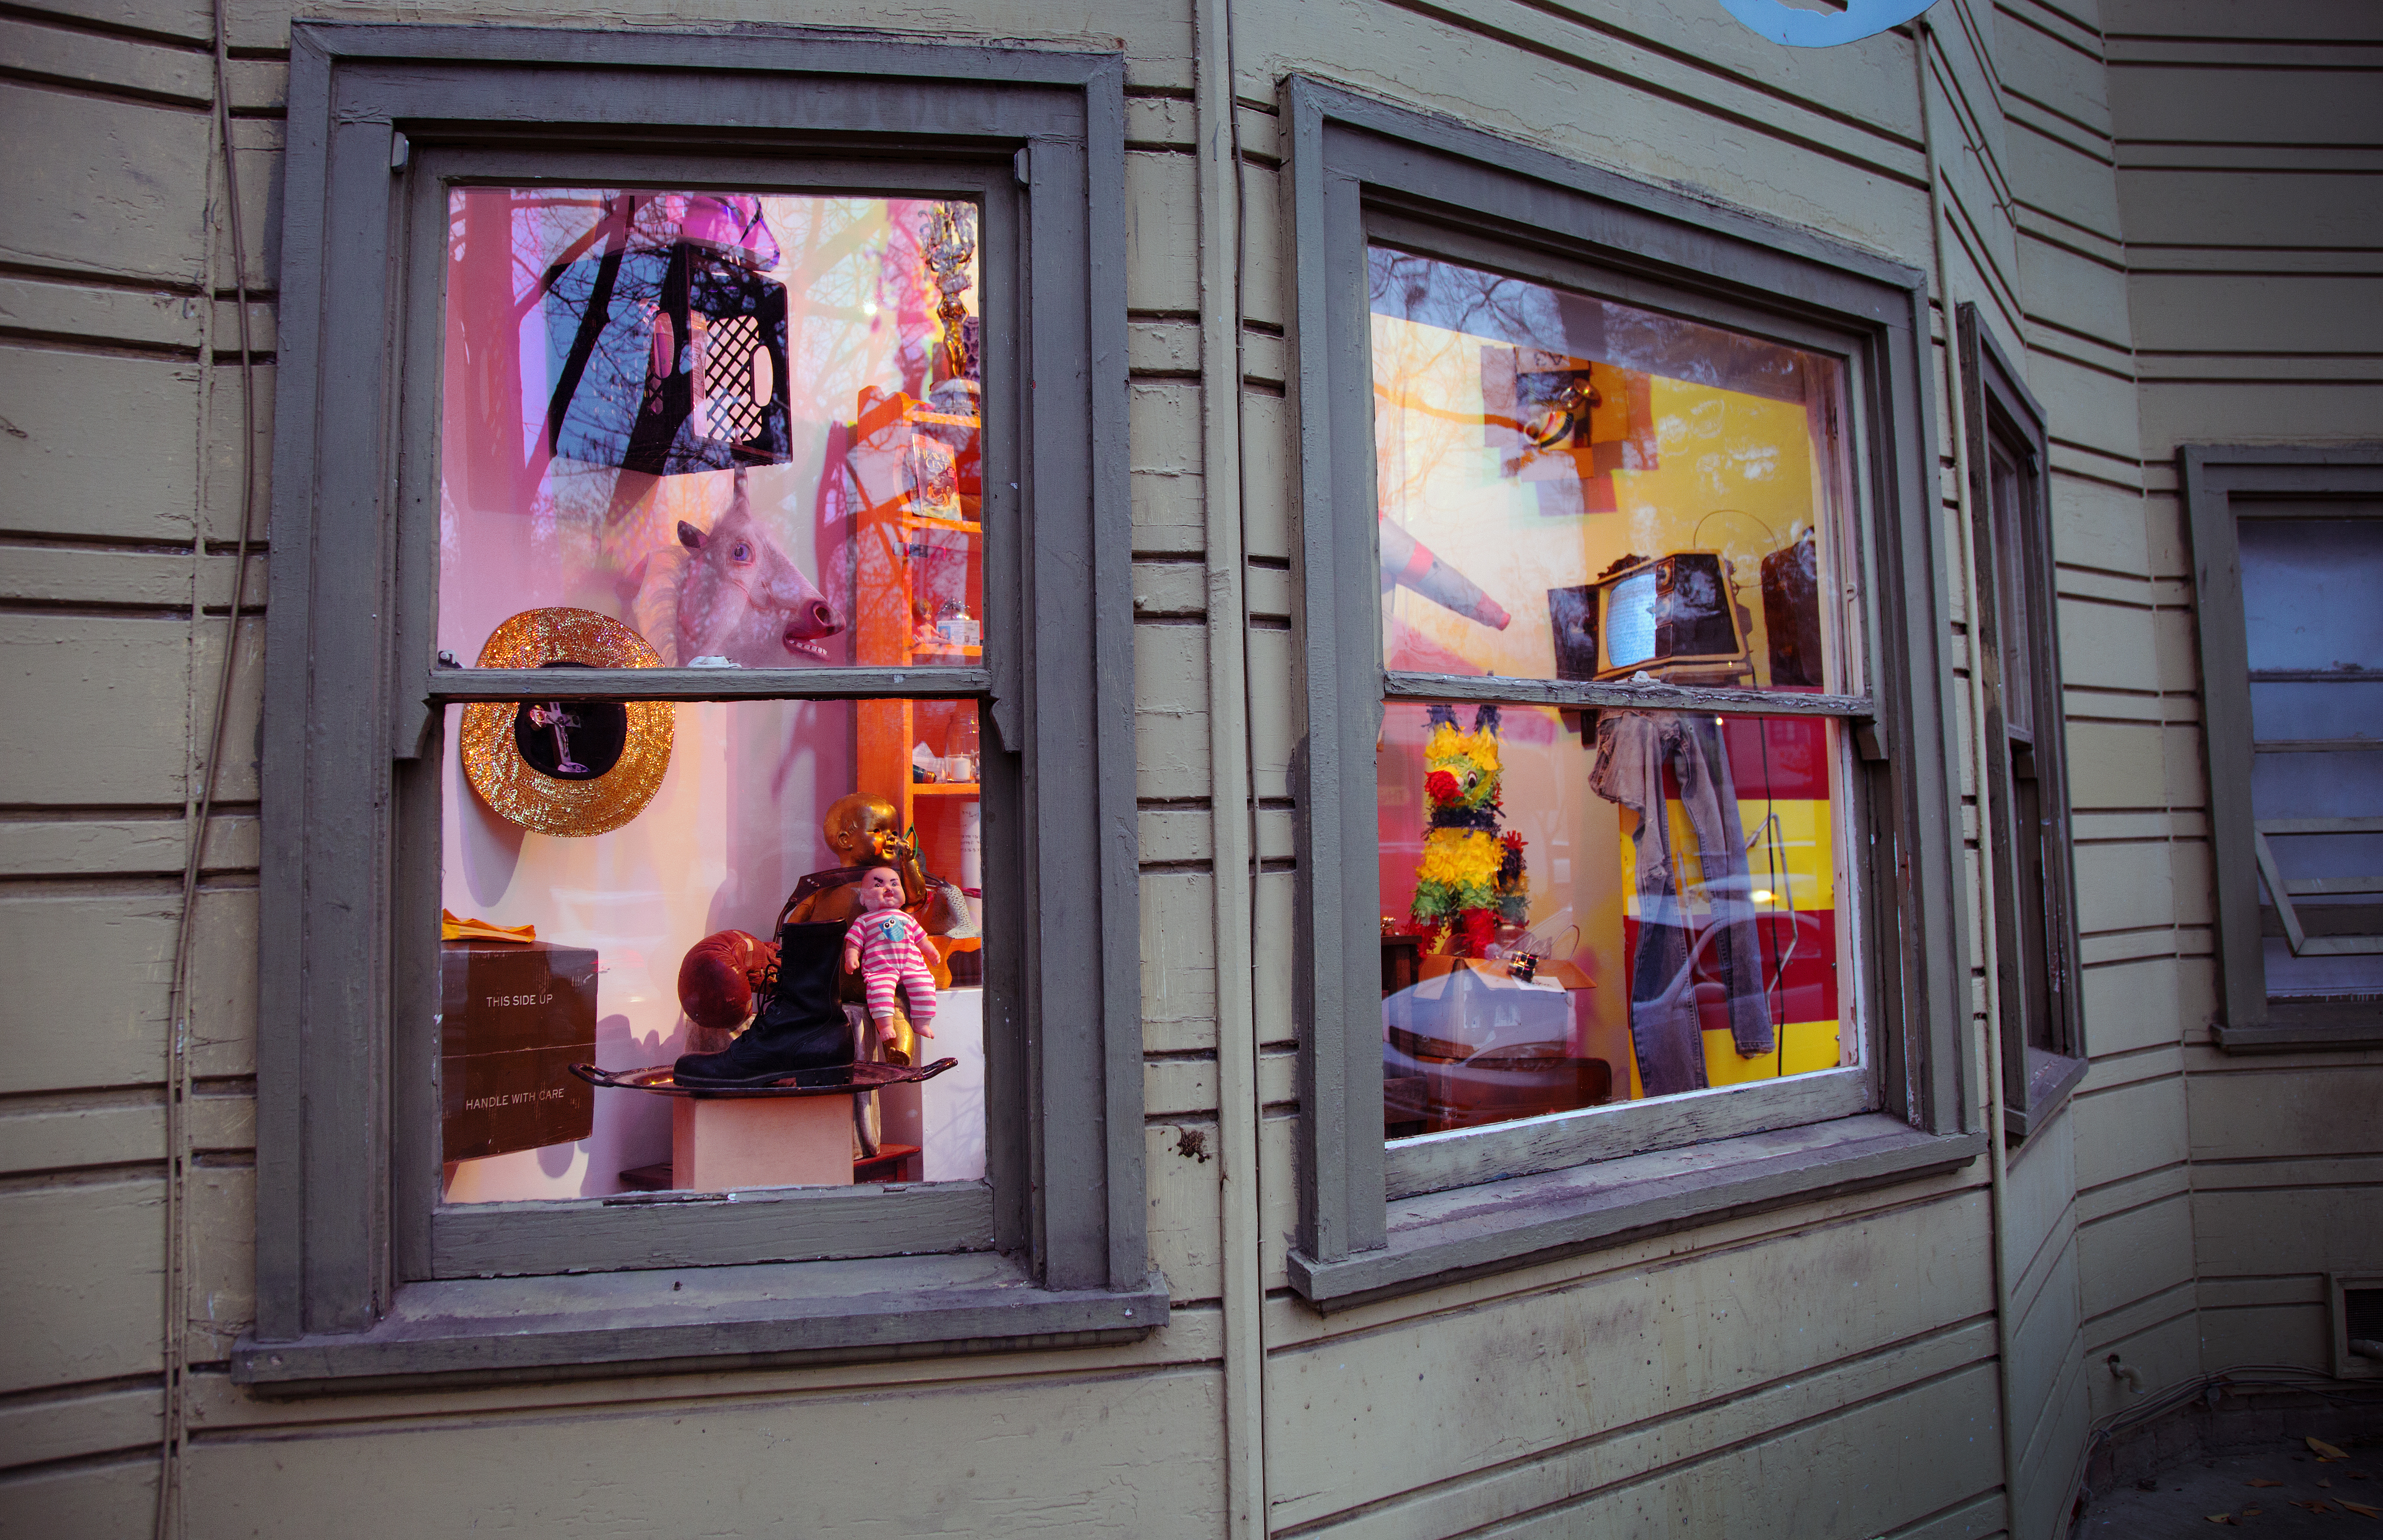
window, color, facade, interior design, boutique, art, installation, tourist attraction, artists, baywindow, sacramento, horsehead, keepingmidtownjanky, display window